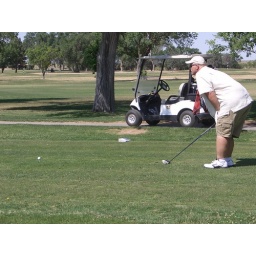
Dad is getting ready to chase a little white ball all over the place...